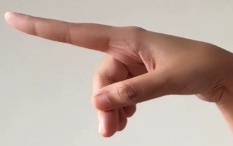
ASL sign: P